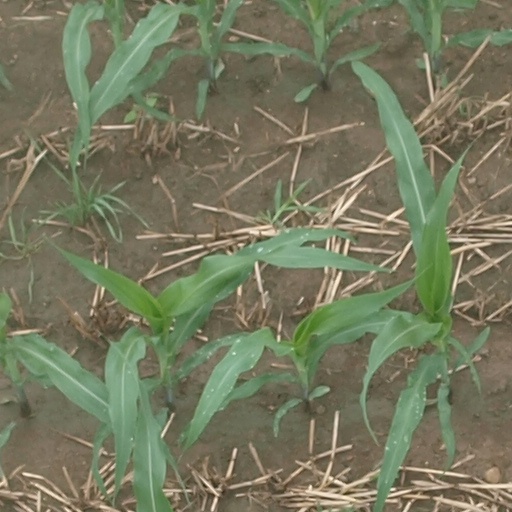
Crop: maize; corn